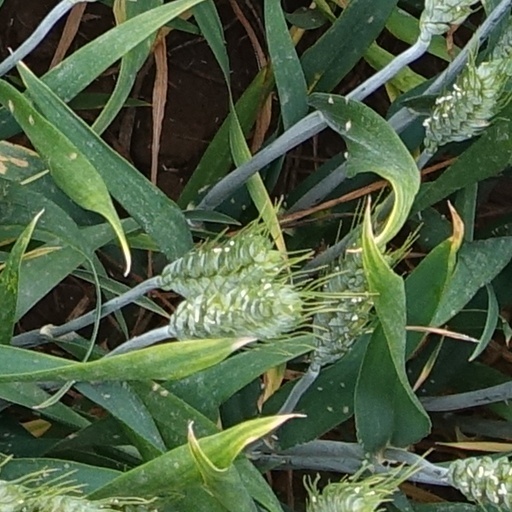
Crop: wheat